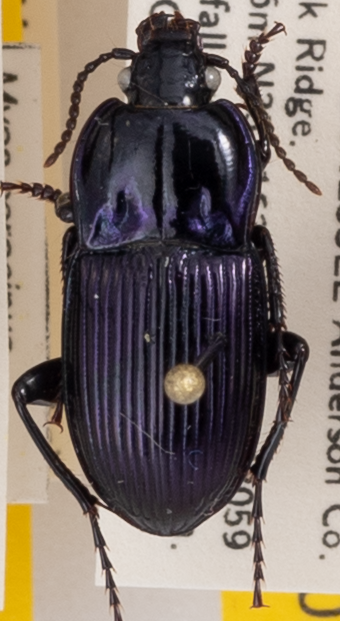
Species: Myas coracinus
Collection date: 2021-07-21
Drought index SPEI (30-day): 0.39
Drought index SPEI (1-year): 0.17
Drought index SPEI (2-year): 1.526